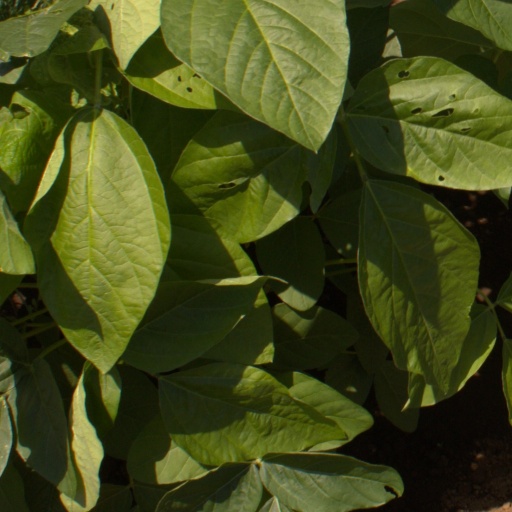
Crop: soybean